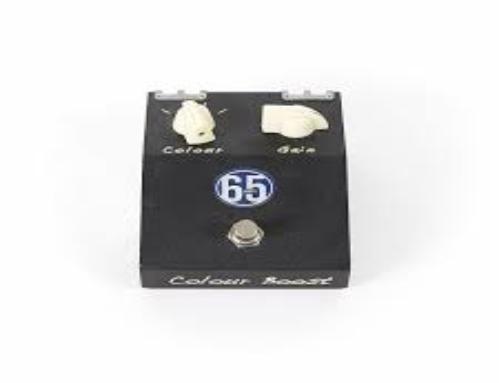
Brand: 65amps
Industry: Electronic